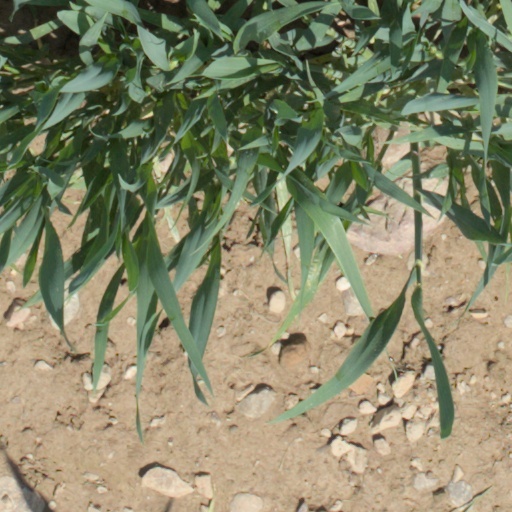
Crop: wheat